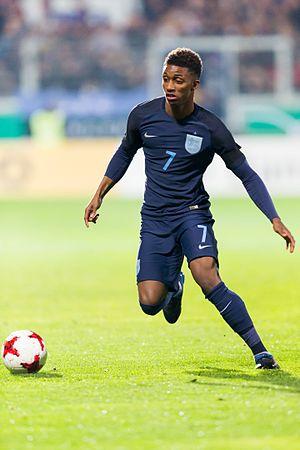
Demarai Ramelle Gray, né le 28 juin 1996 à Birmingham, est un footballeur anglais qui évolue au poste de milieu de terrain à Leicester City.